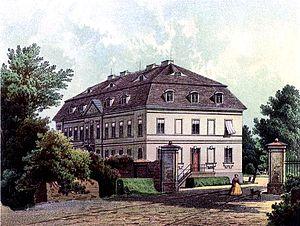
Le château de Straupitz est un petit château du Brandebourg de la commune de Straupitz dans la forêt de la Spree.